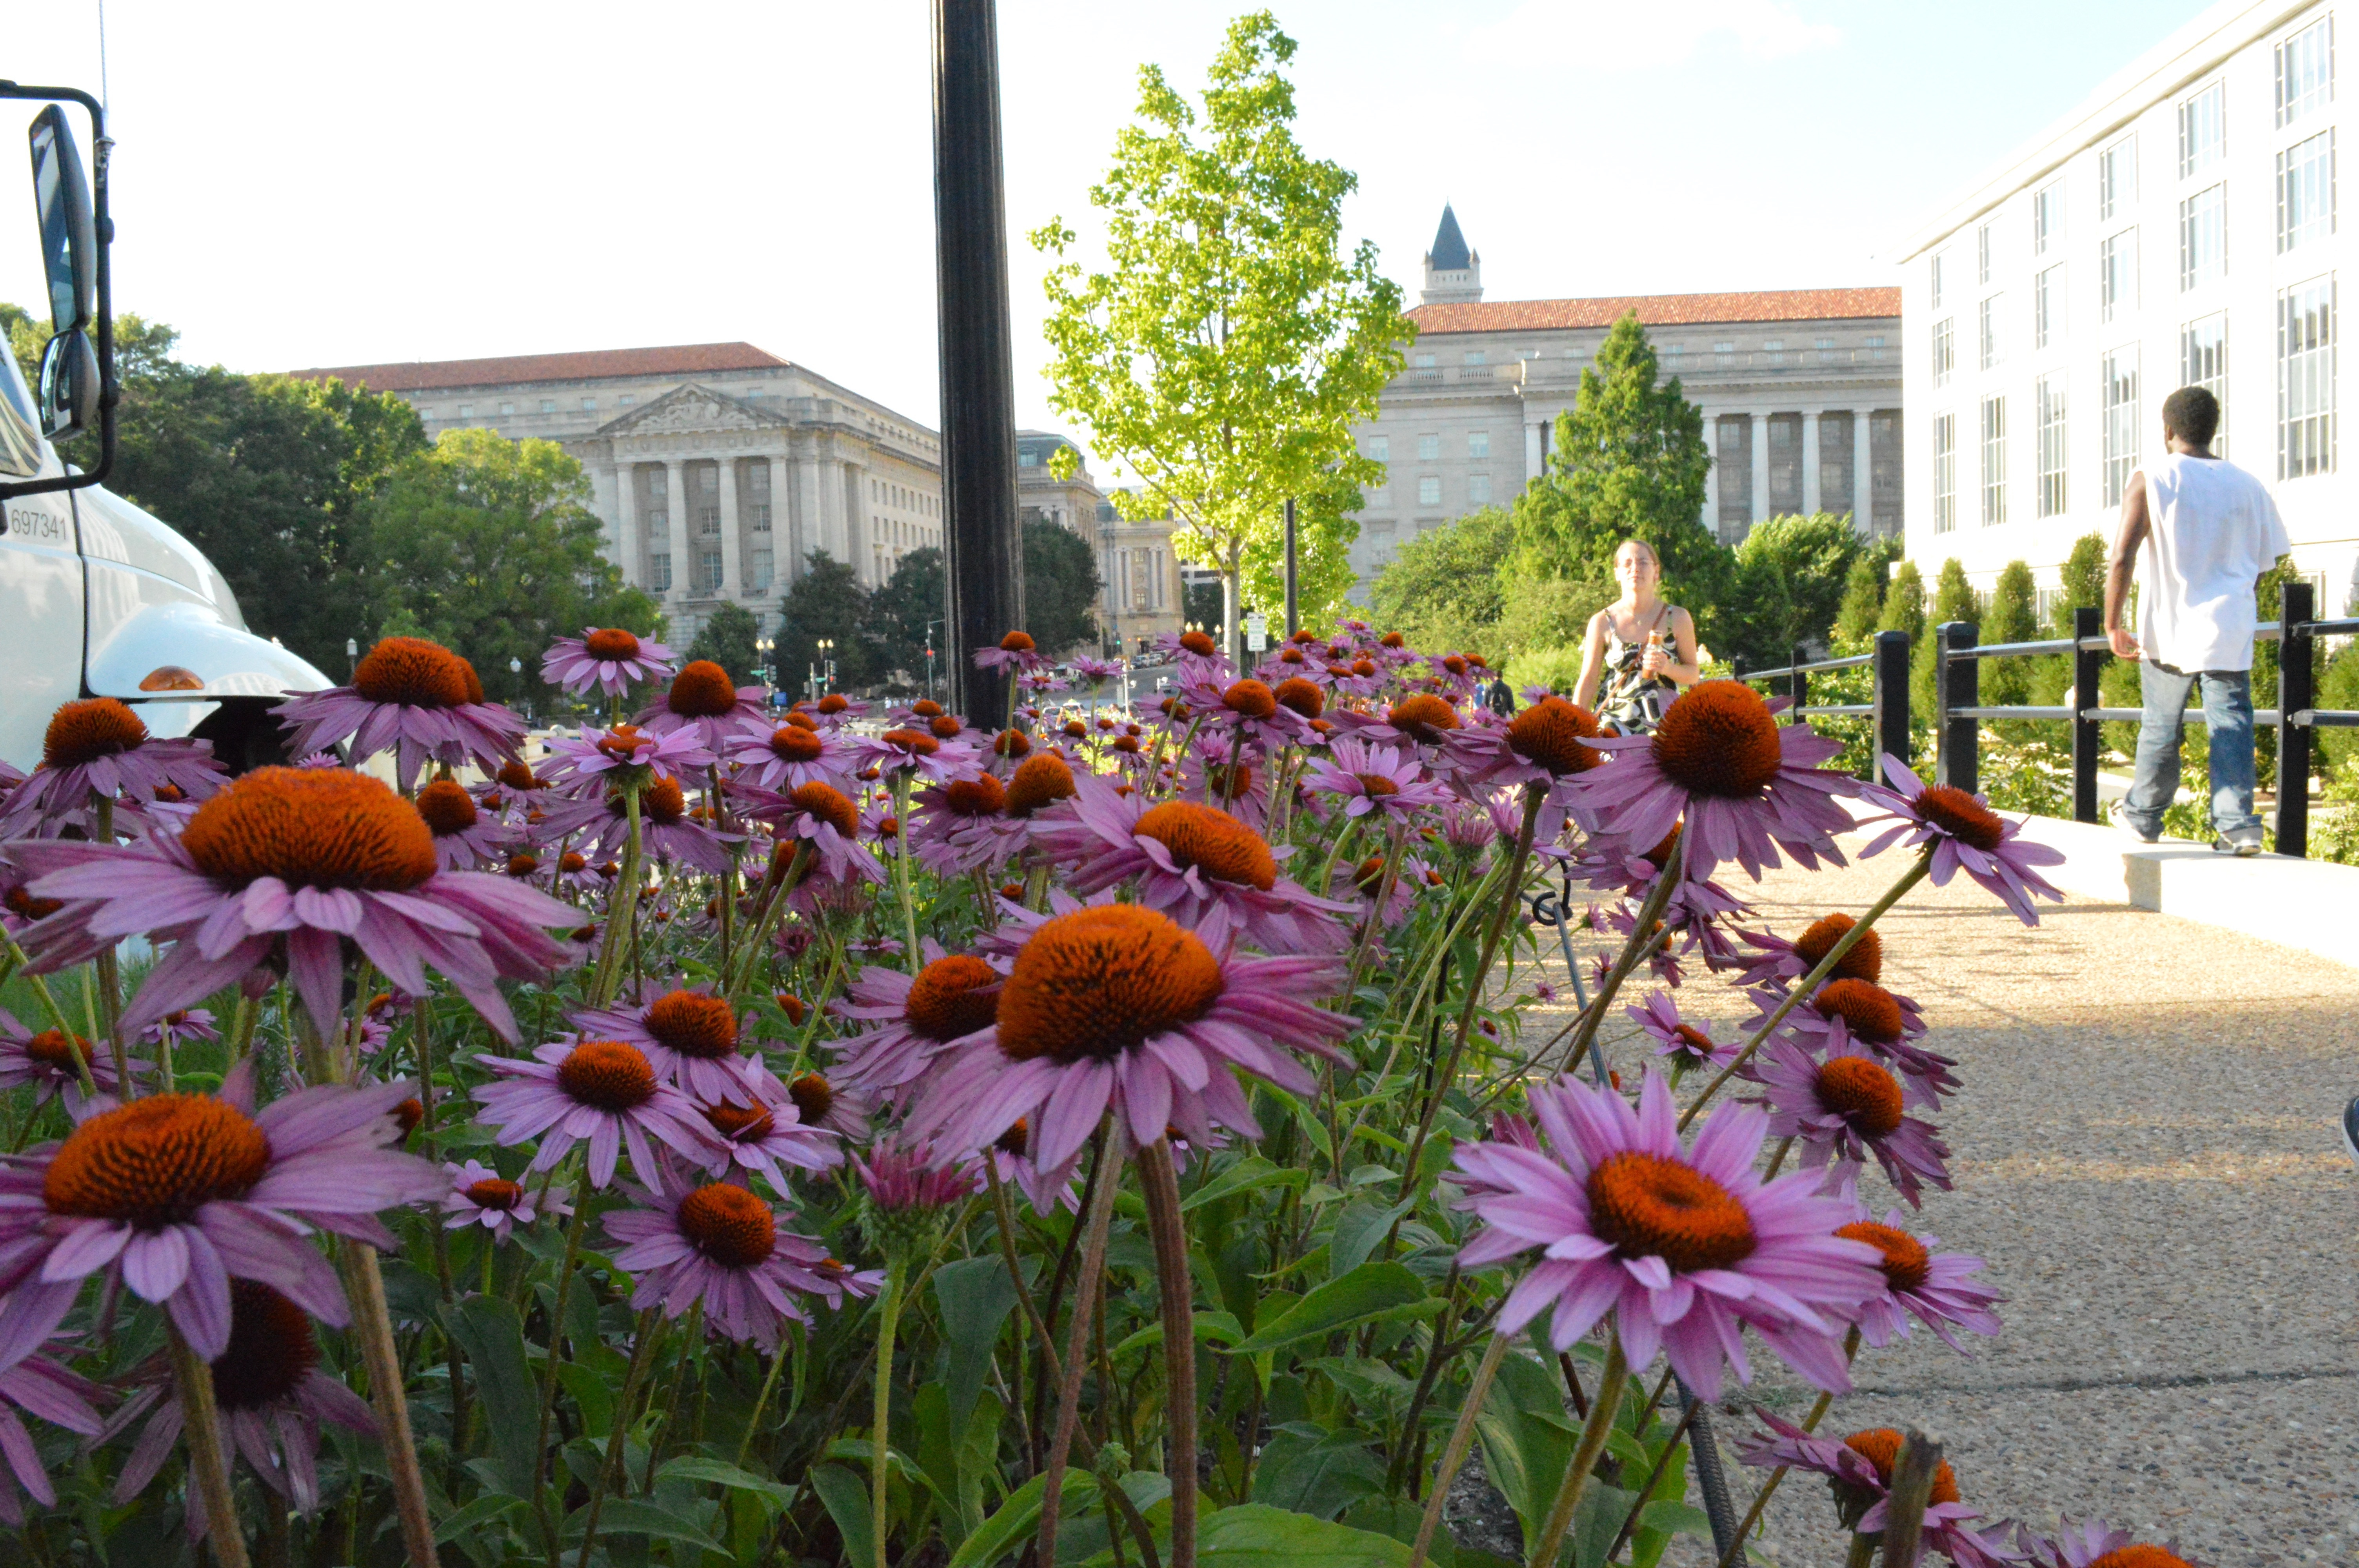
plant, flower, botany, garden, flora, floristry, flowering plant, daisy family, annual plant, land plant